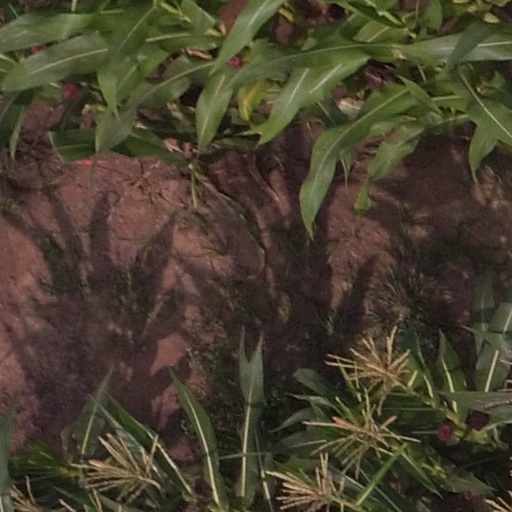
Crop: maize; corn